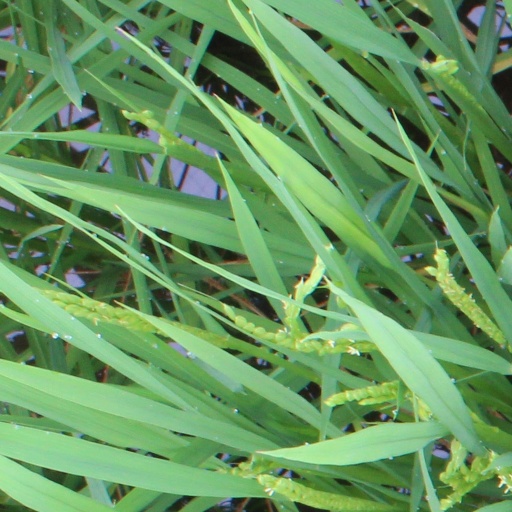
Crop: rice